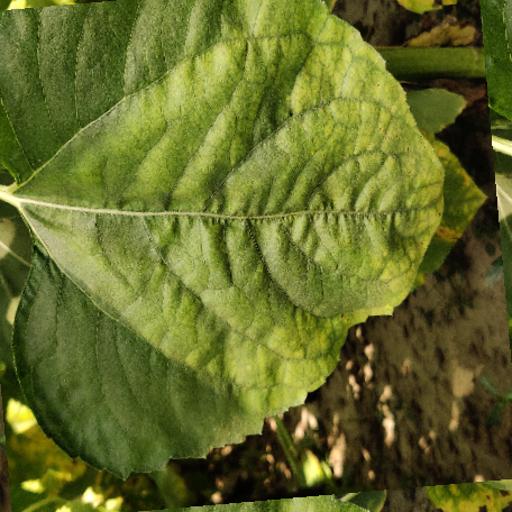
Label: Downy_mildew